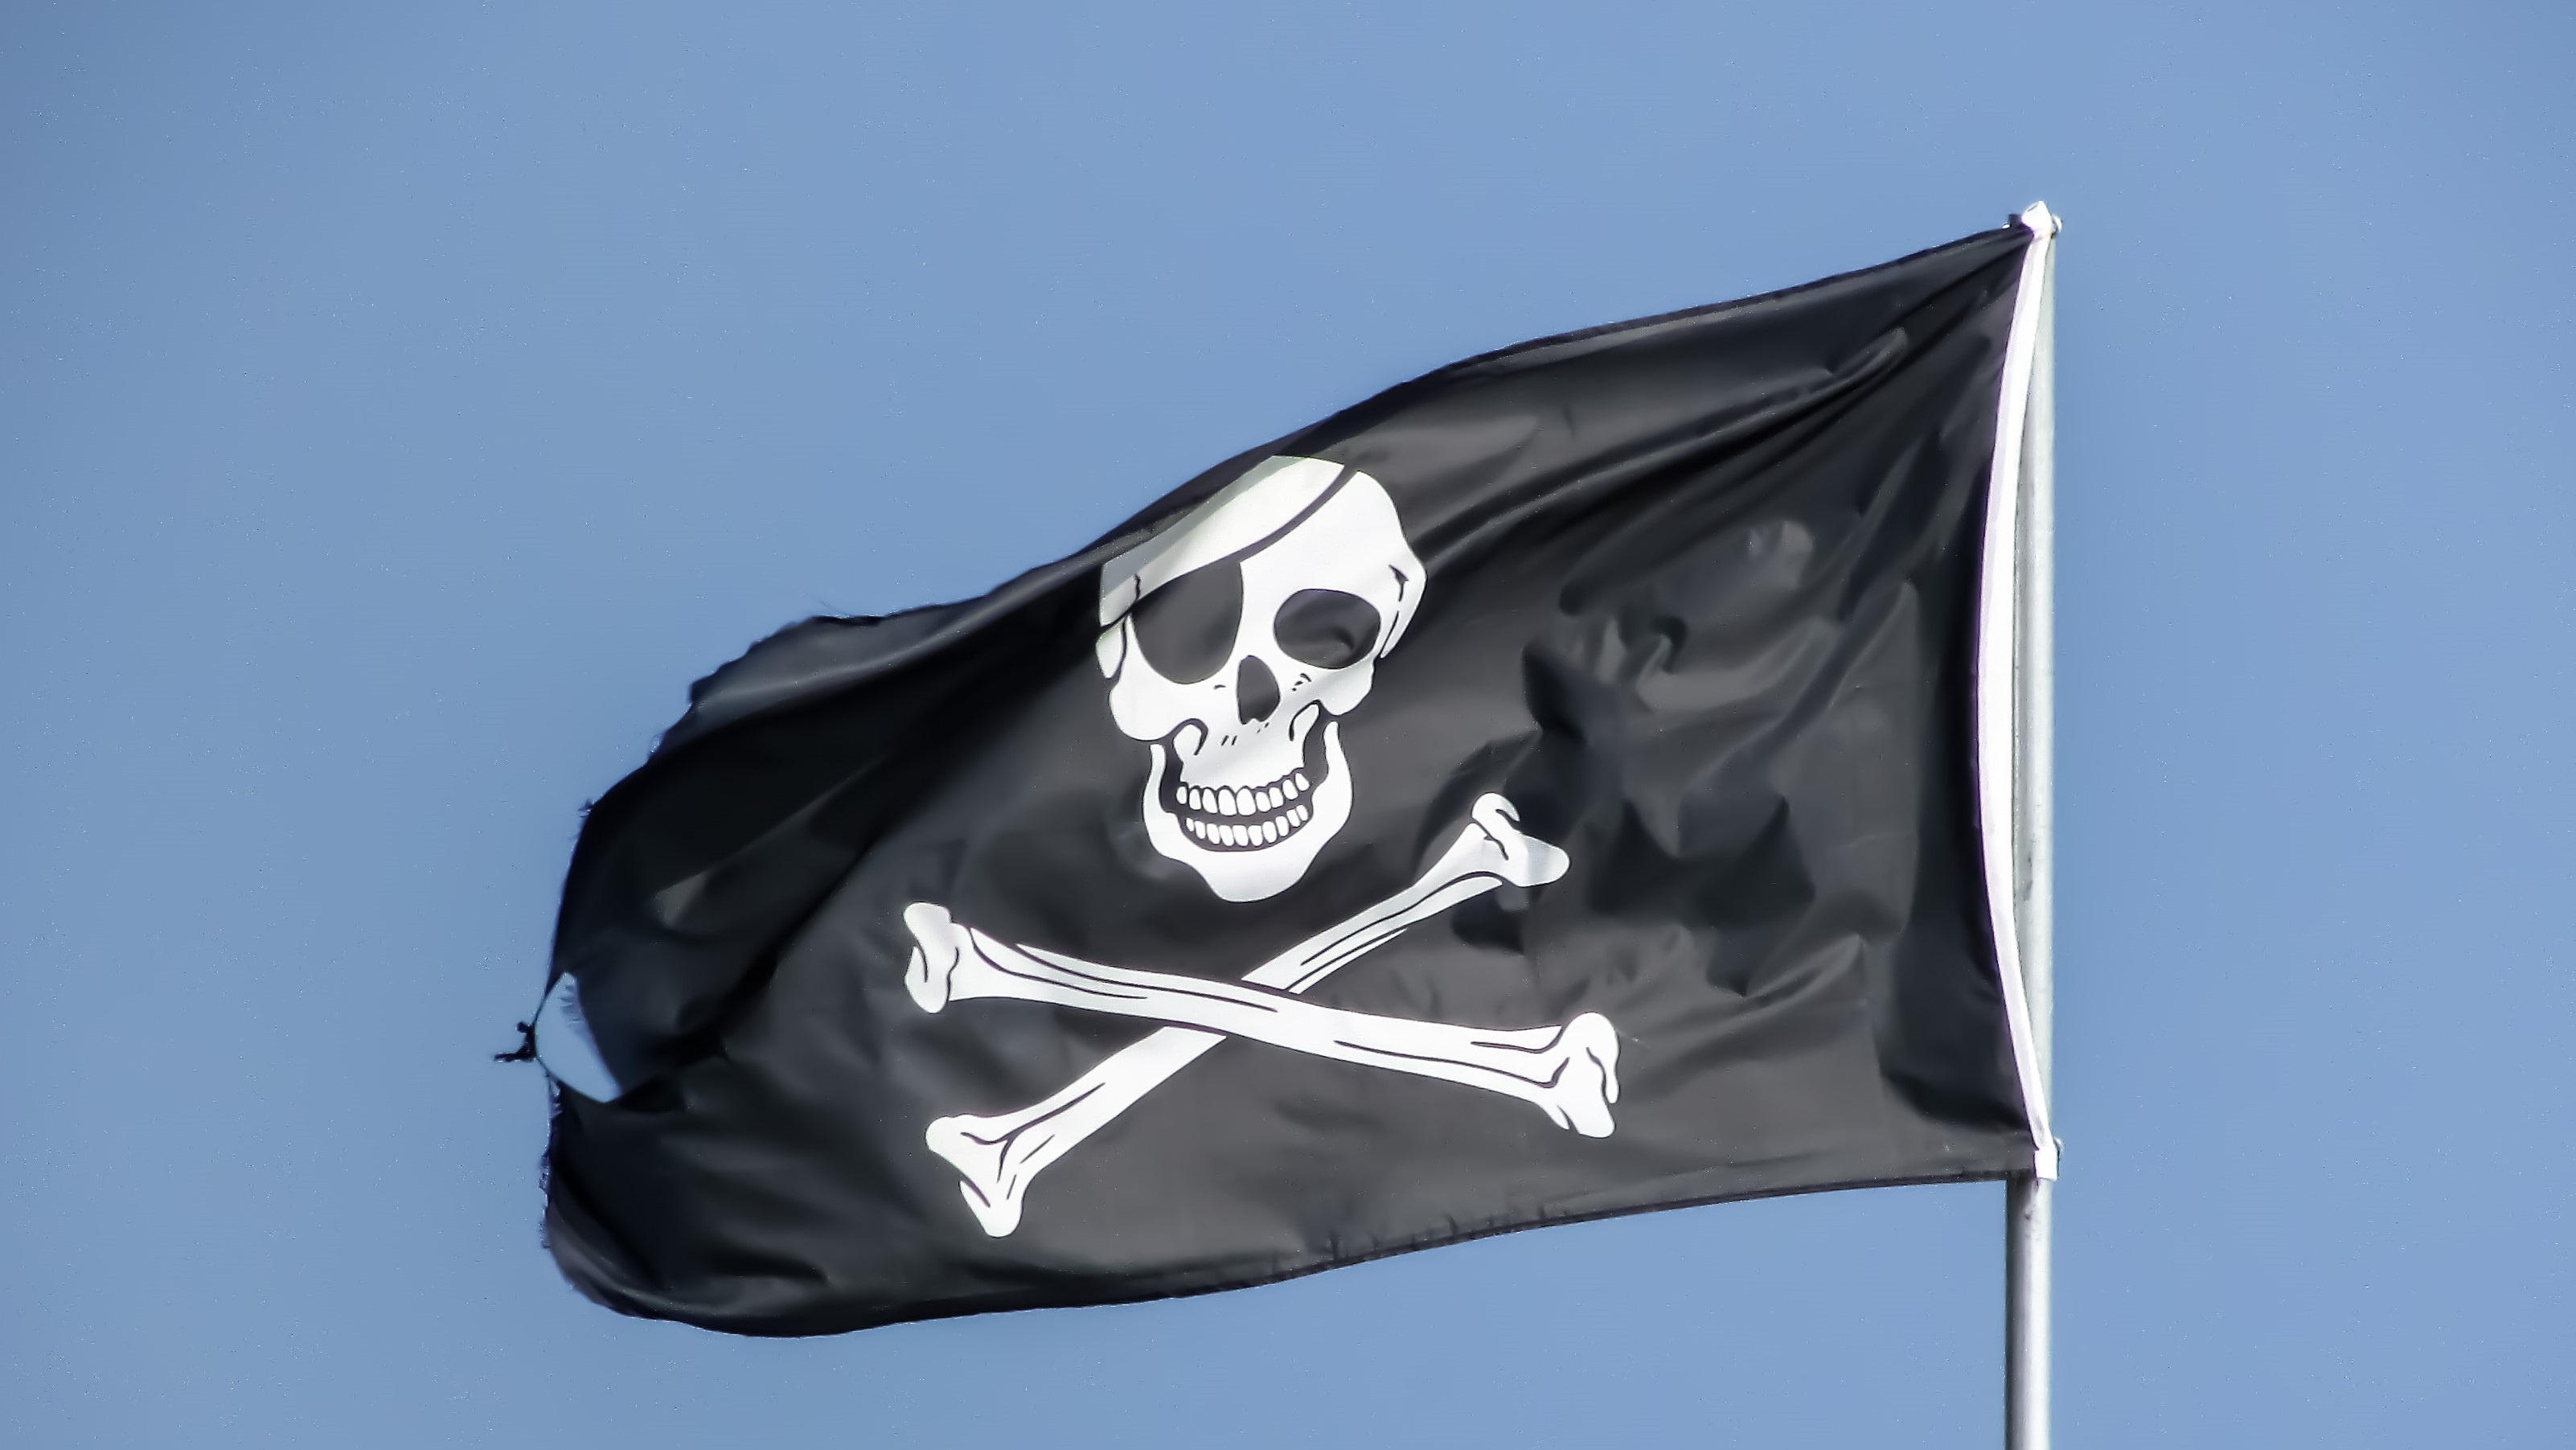
advertising, symbol, flag, black, skull, skeleton, pirates, pirate ship, bone skull, anarchy, automotive exterior